Kenny Miller

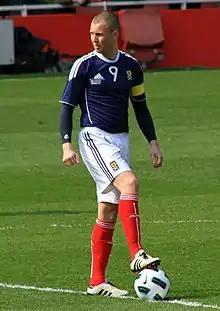
Miller in 2011

Kenneth Miller (born 23 December 1979) is a Scottish professional football coach and former player, and is currently the assistant coach of Major League Soccer club Atlanta United. Miller, who played as a striker, is one of only five post-war players to have played for both Rangers and Celtic.